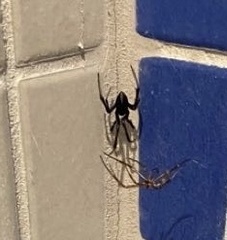
Species: Lactrodectus_hesperus